Jeyran (wife of Naser al-Din Shah)

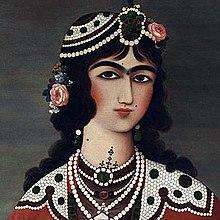
Jeyran, or possibly Asieh Khanom the wife of Agha Mohammad Khan Qajar

Jeyran (born Khadija of Tajrish, – 2 January 1860) was one of the beloved wives and first mistress of Naseraddin Shah (1848–1896).